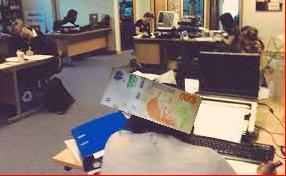
Denominación: 1000